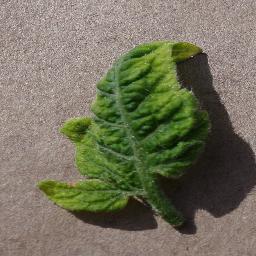
Label: Tomato___Tomato_Yellow_Leaf_Curl_Virus